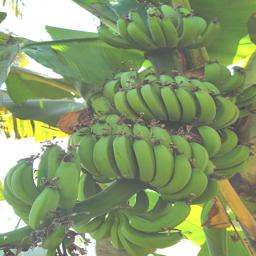
Label: JAHAJI FRUIT